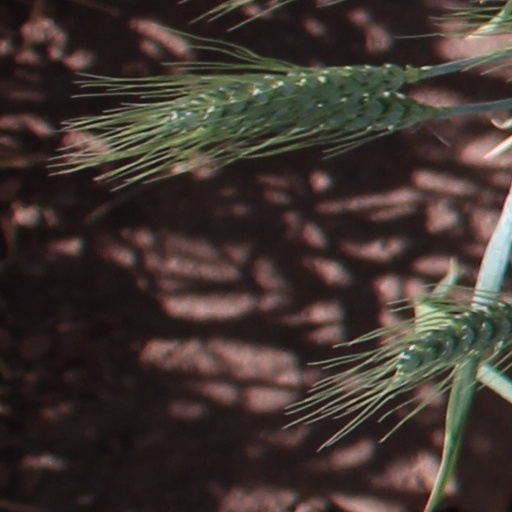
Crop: wheat